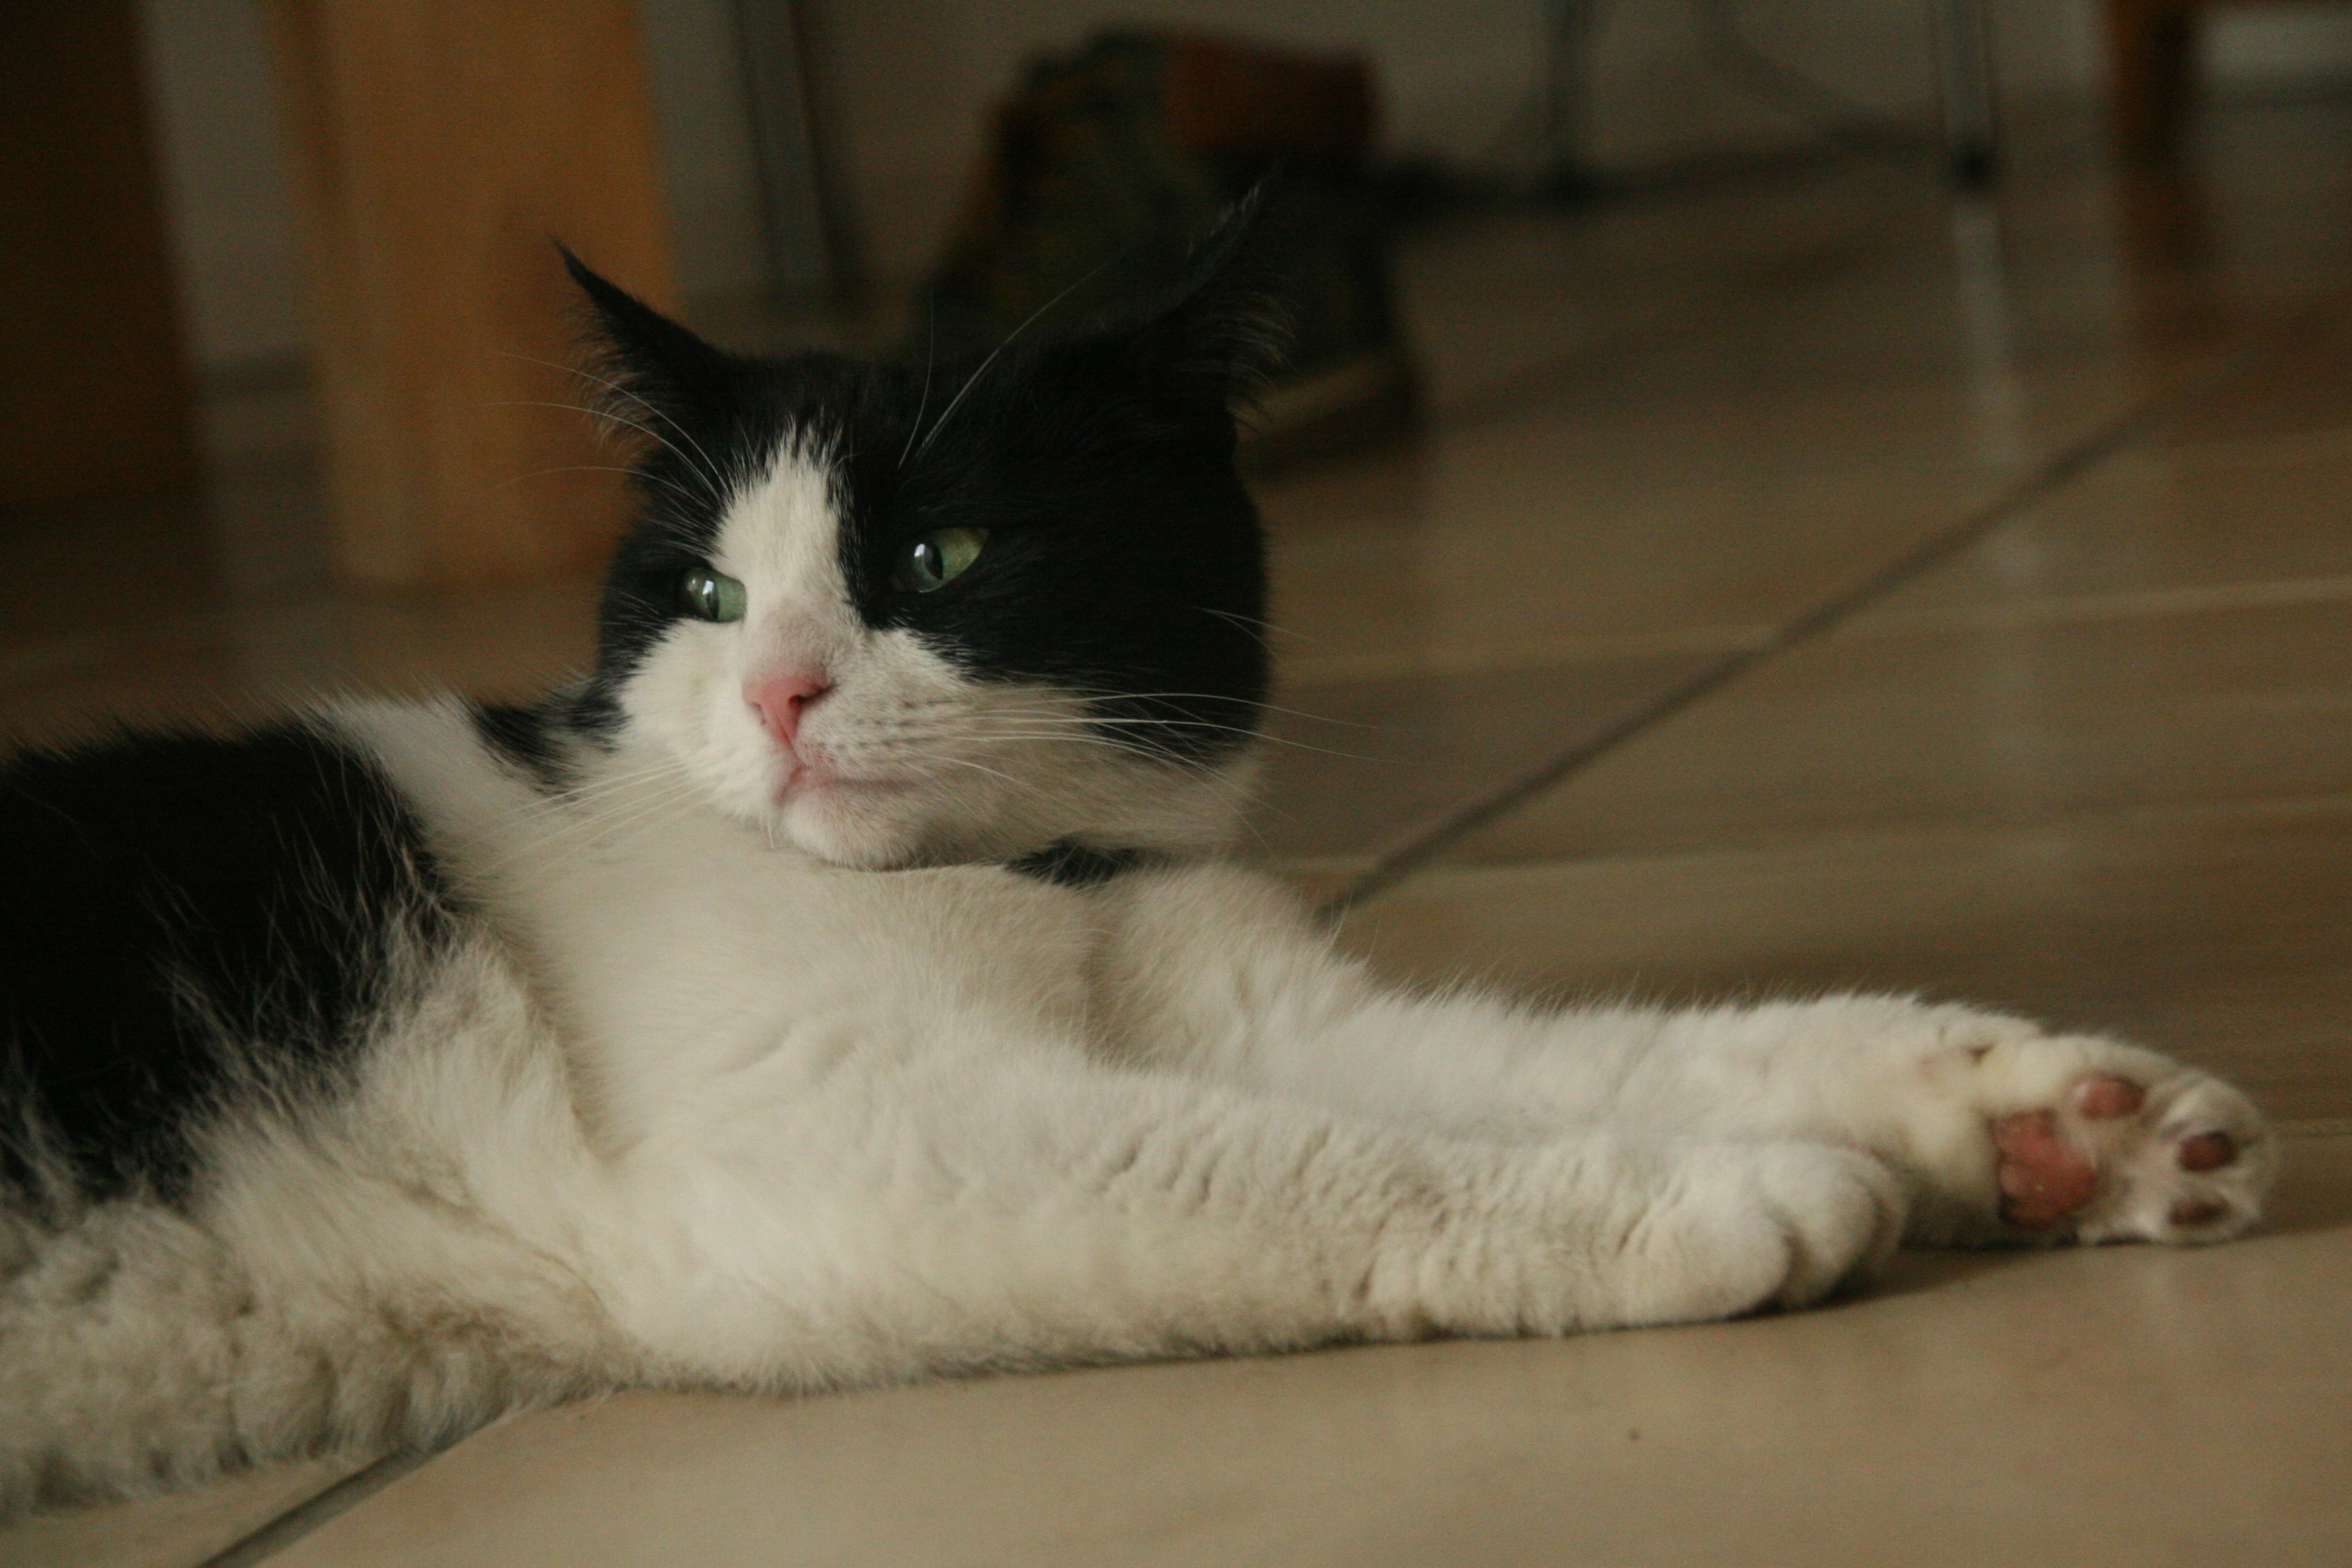
nature, white, animal, cute, pet, kitten, cat, feline, mammal, rest, cats, whiskers, sleep, animals, stretching, vertebrate, nice, hangover, cat face, norwegian forest cat, european shorthair, small to medium sized cats, cat like mammal, domestic short haired cat, domestic long haired cat